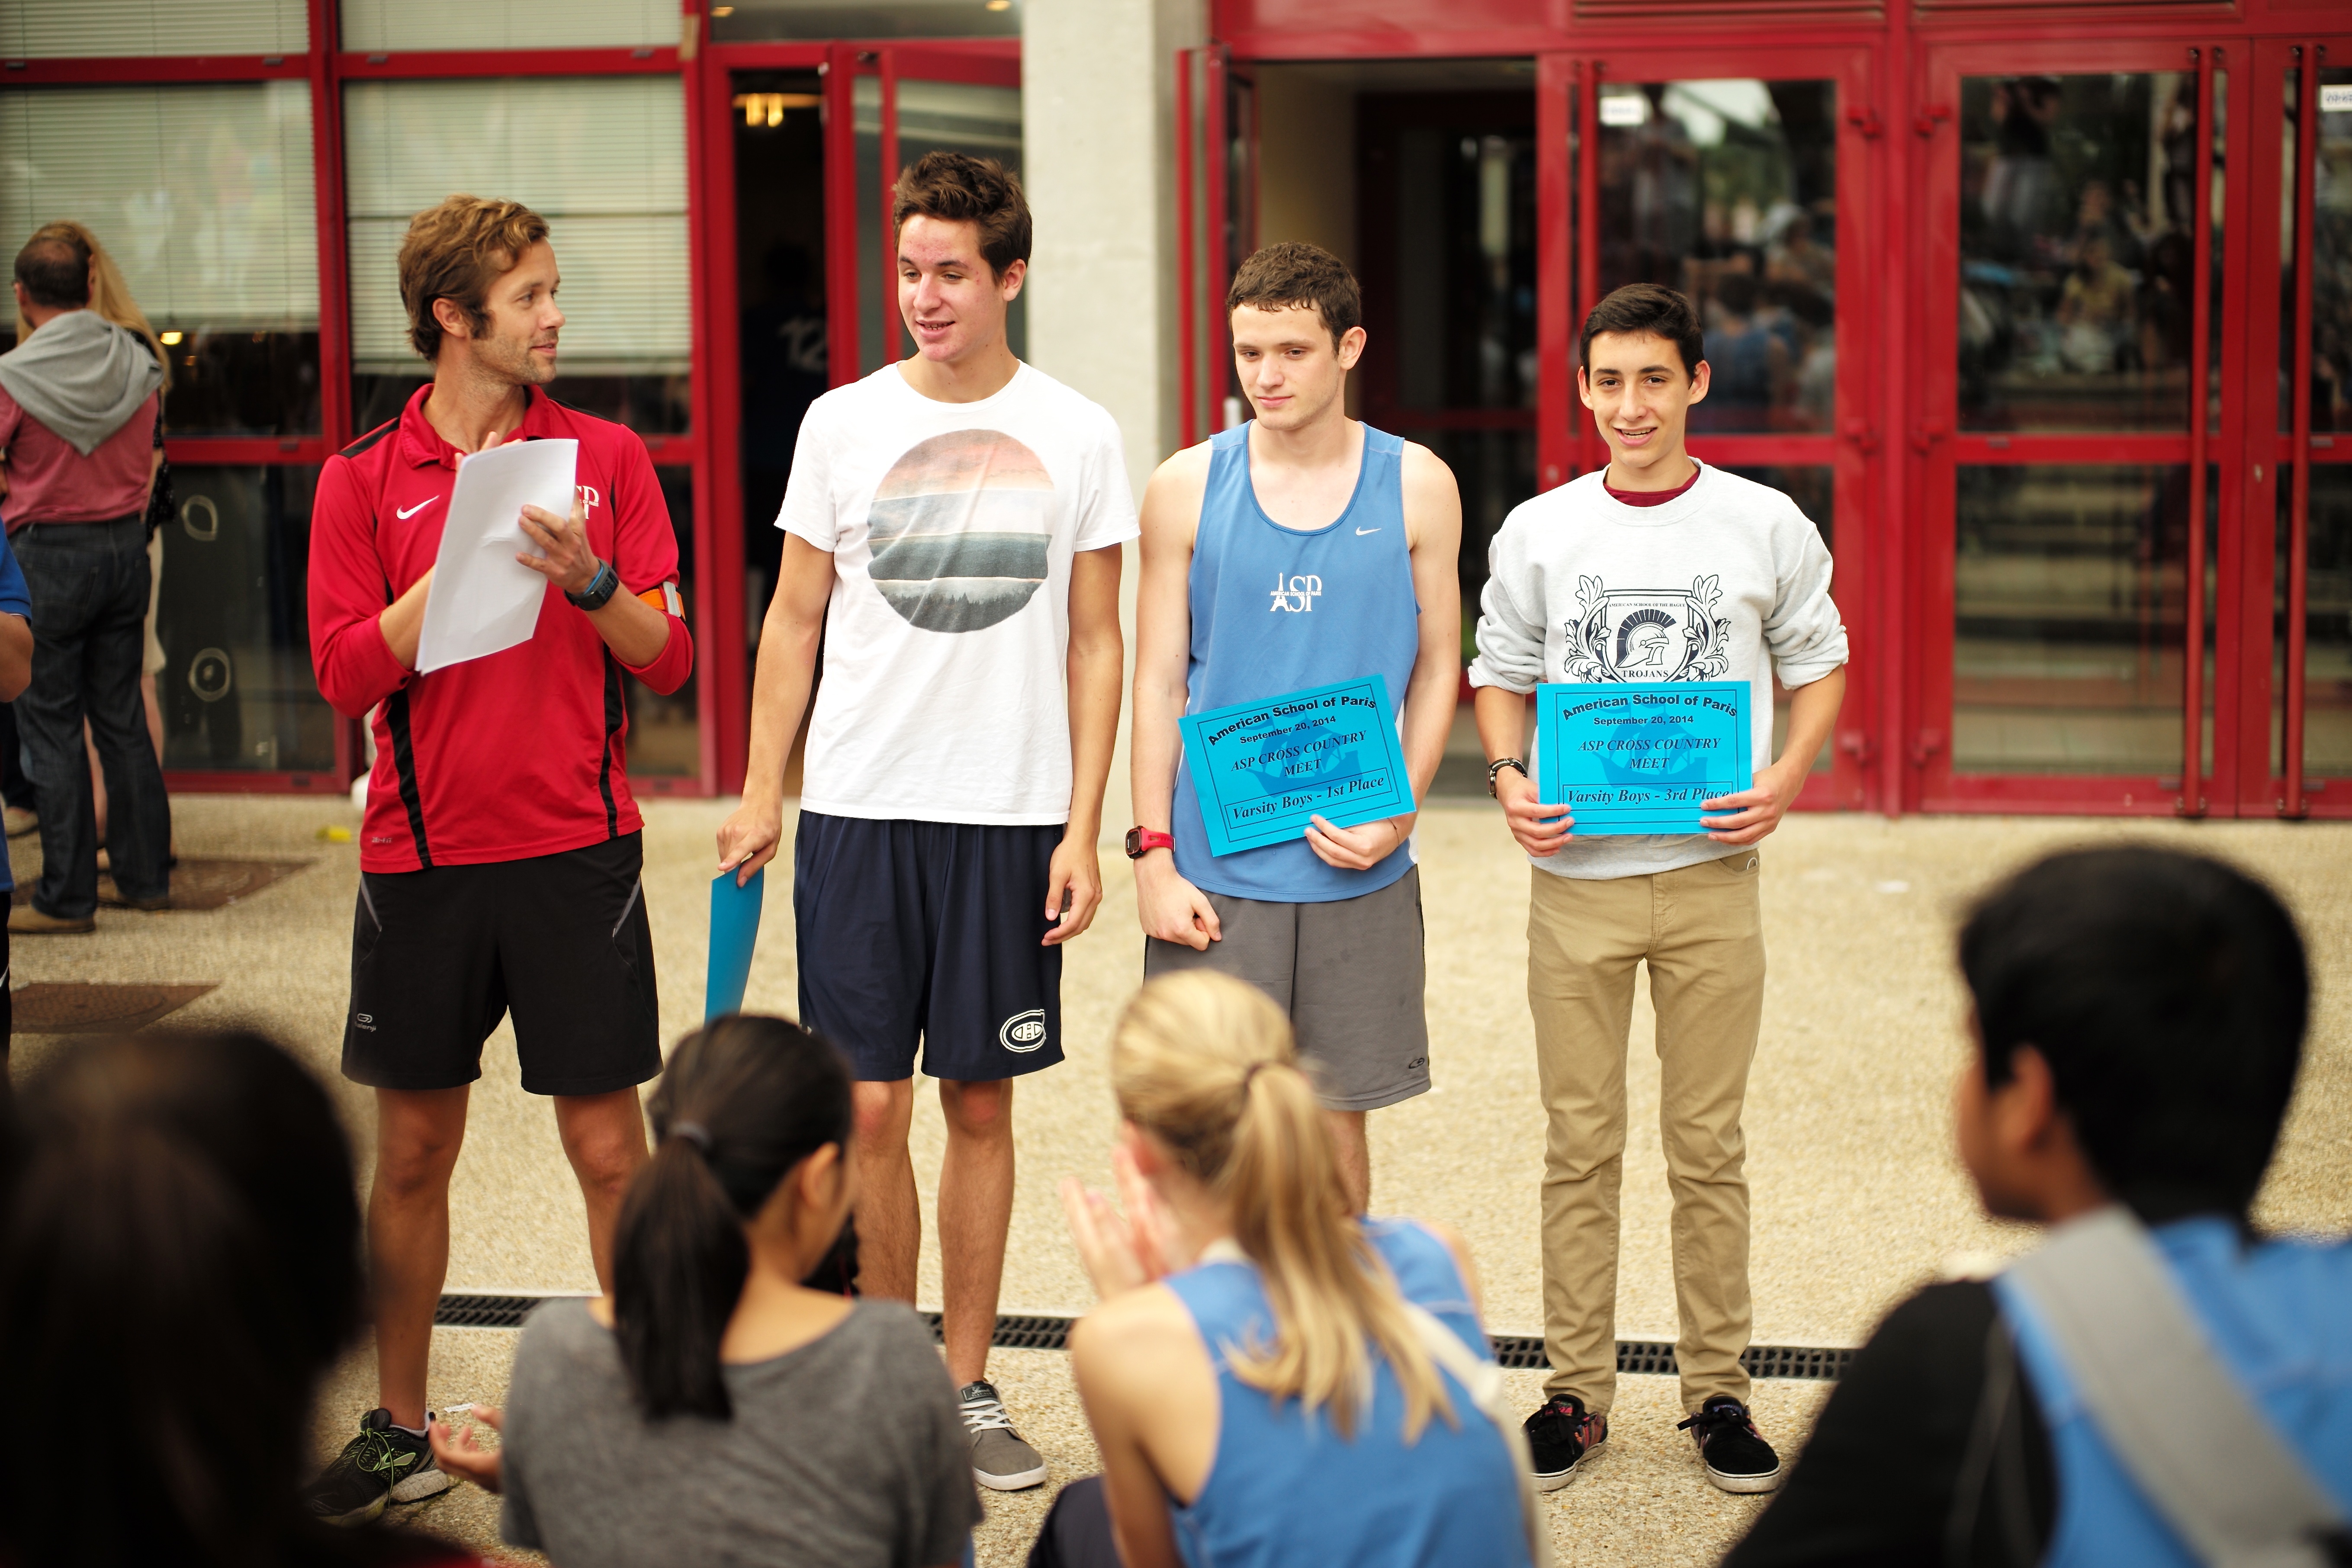
youth, community, physical fitness